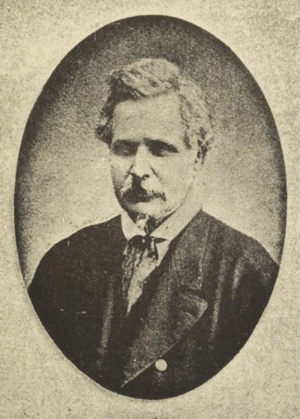
Portrait de James Miln (1819-1881), fondateur du musée de préhistoire à Carnac
James Miln est un antiquaire, archéologue écossais. Il a fouillé de nombreux sites français à partir de 1873, dont Carnac en Bretagne.